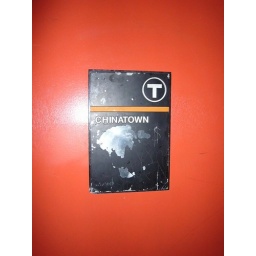
Stolen straight from a Boston T stop. On a bathroom door in a bar in Seattle.